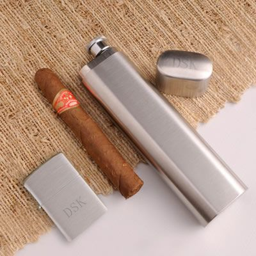
go old school and give your groomsmen the vintage gift of a cigar , monogrammed lighter , and a flask !